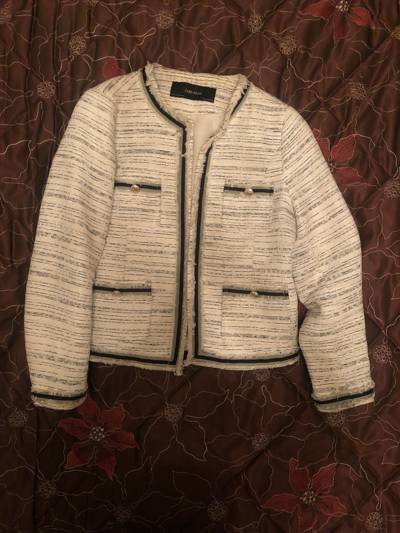
Waste category: clothes